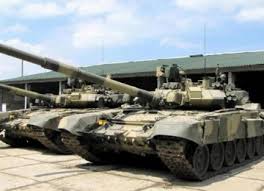
Label: T-90